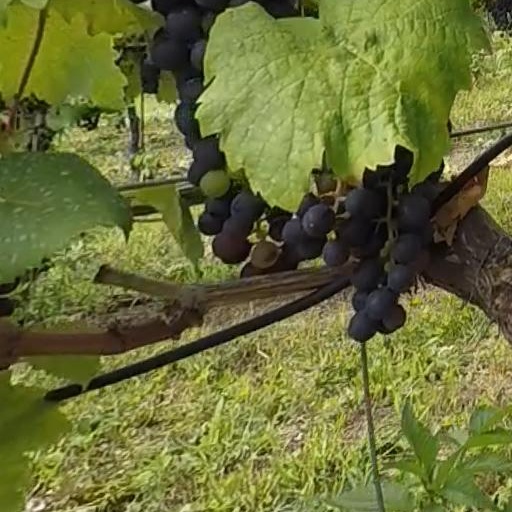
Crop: grape